Robert W. Iversen

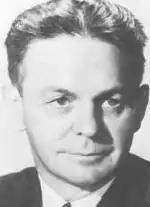
William C. Sullivan reported "no identifiable derogatory information" against Iversen in FBI files

In 1959, FBI associate director William C. Sullivan submitted a nine-page internal memo with book review of "The Communists and the Schools" to Alan Harnden Belmont. A "Central Research Section" of the FBI had analyzed the book and found: Iversen minimizes communist influence on schools and concludes that communists have contributed little or nothing to American philosophy of education and seem to have left even less impression on educational methods. By implication, book is critical of various aspects of the operation of loyalty-security programs as well as congressional and state investigating committees. Nonderogatory references to the